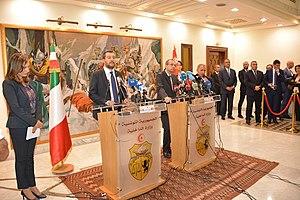
Conférence de presse entre les ministres de l'intérieur italien Matteo Salvini et tunisien Hichem Fourati, Tunis le 27 septembre 2018